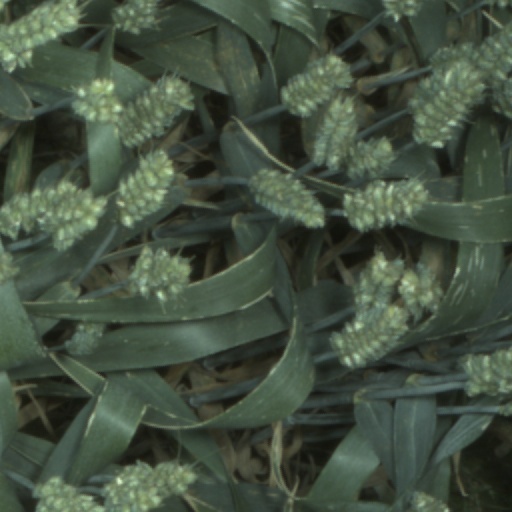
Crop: wheat